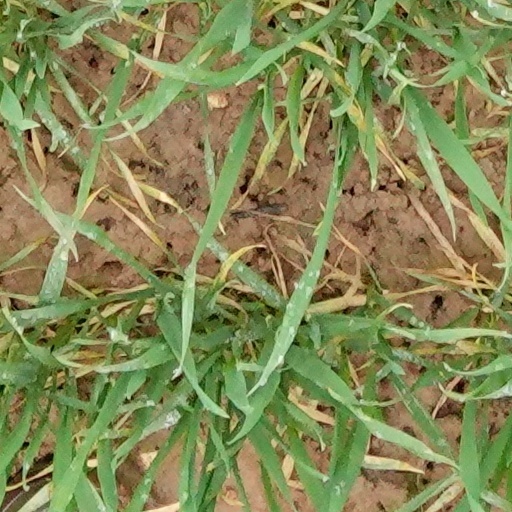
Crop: wheat